Answer in natural language. Consider the 3D positions of the objects in the scene and not just the 2D positions in the image. Is the centerpoint of  CellPhone at a higher height than light brown wooden dresser with 10 drawers? Choose between the following options: yes or no
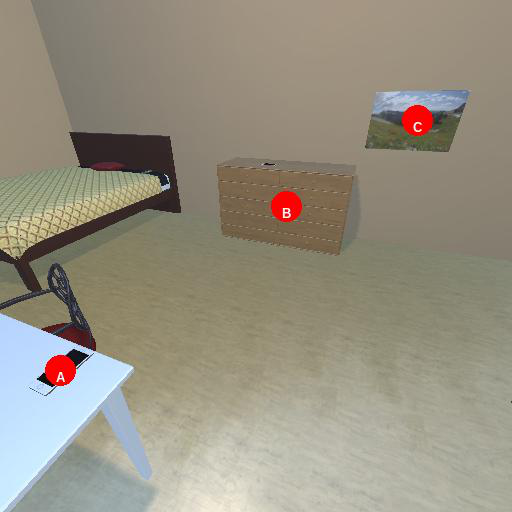
<answer>yes</answer>